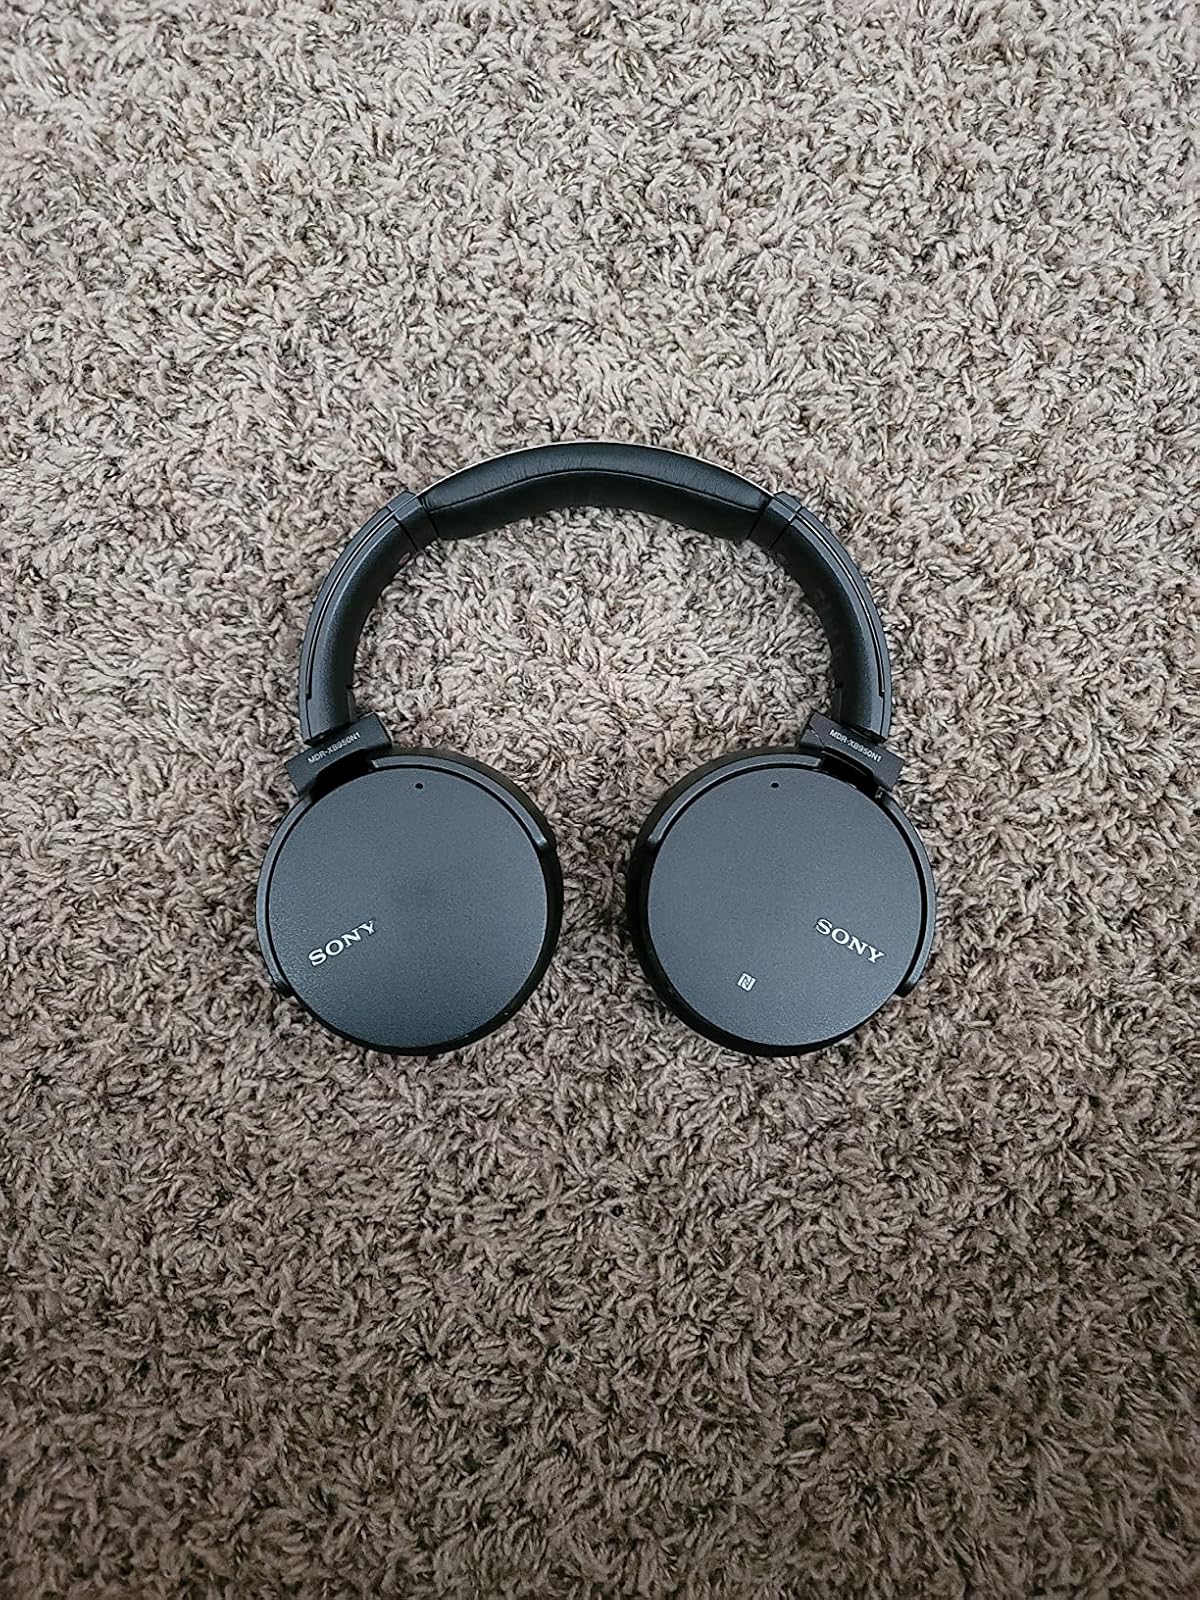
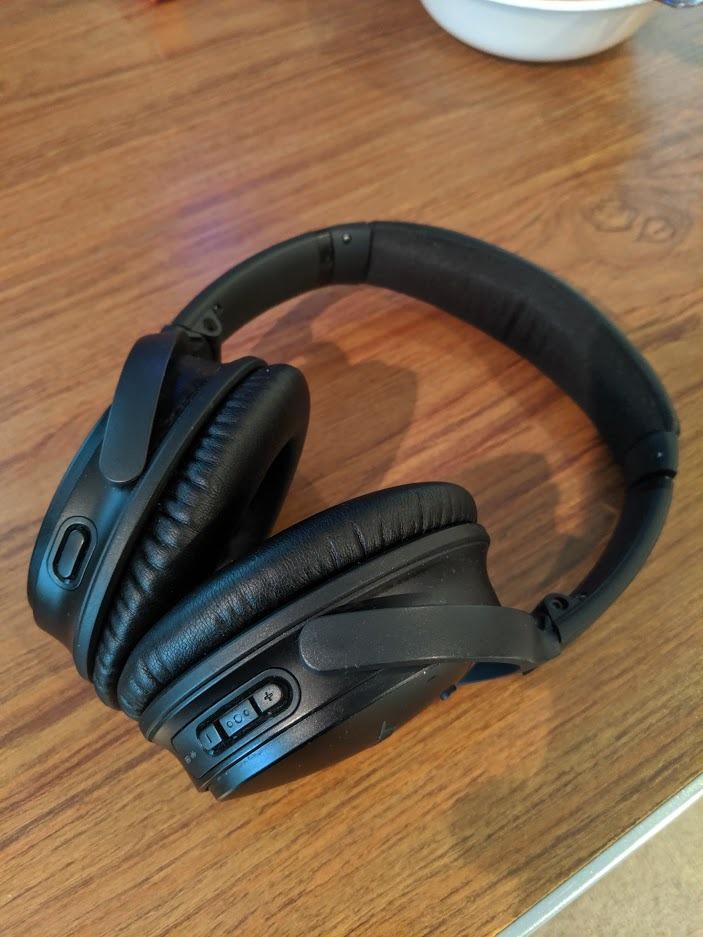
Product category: headphones
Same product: no